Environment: real
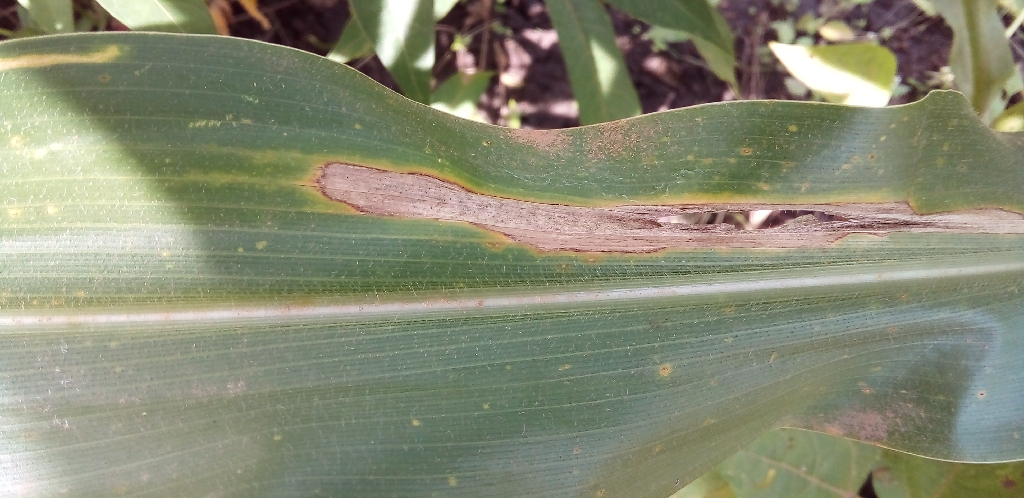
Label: northern_corn_leaf_blight